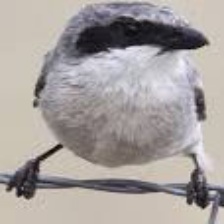
Species: LOGGERHEAD SHRIKE
Scientific name: LANIUS LUDOVICIANUS